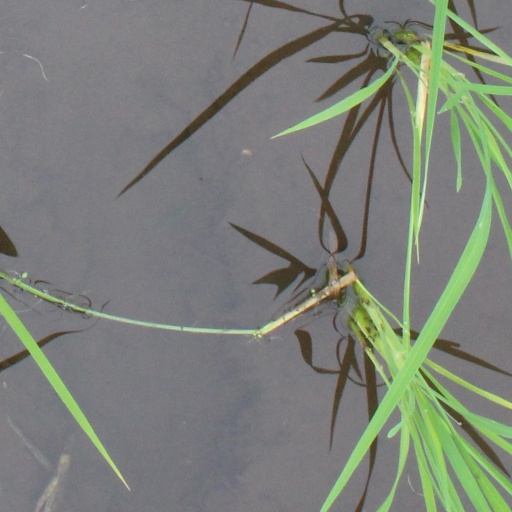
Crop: rice